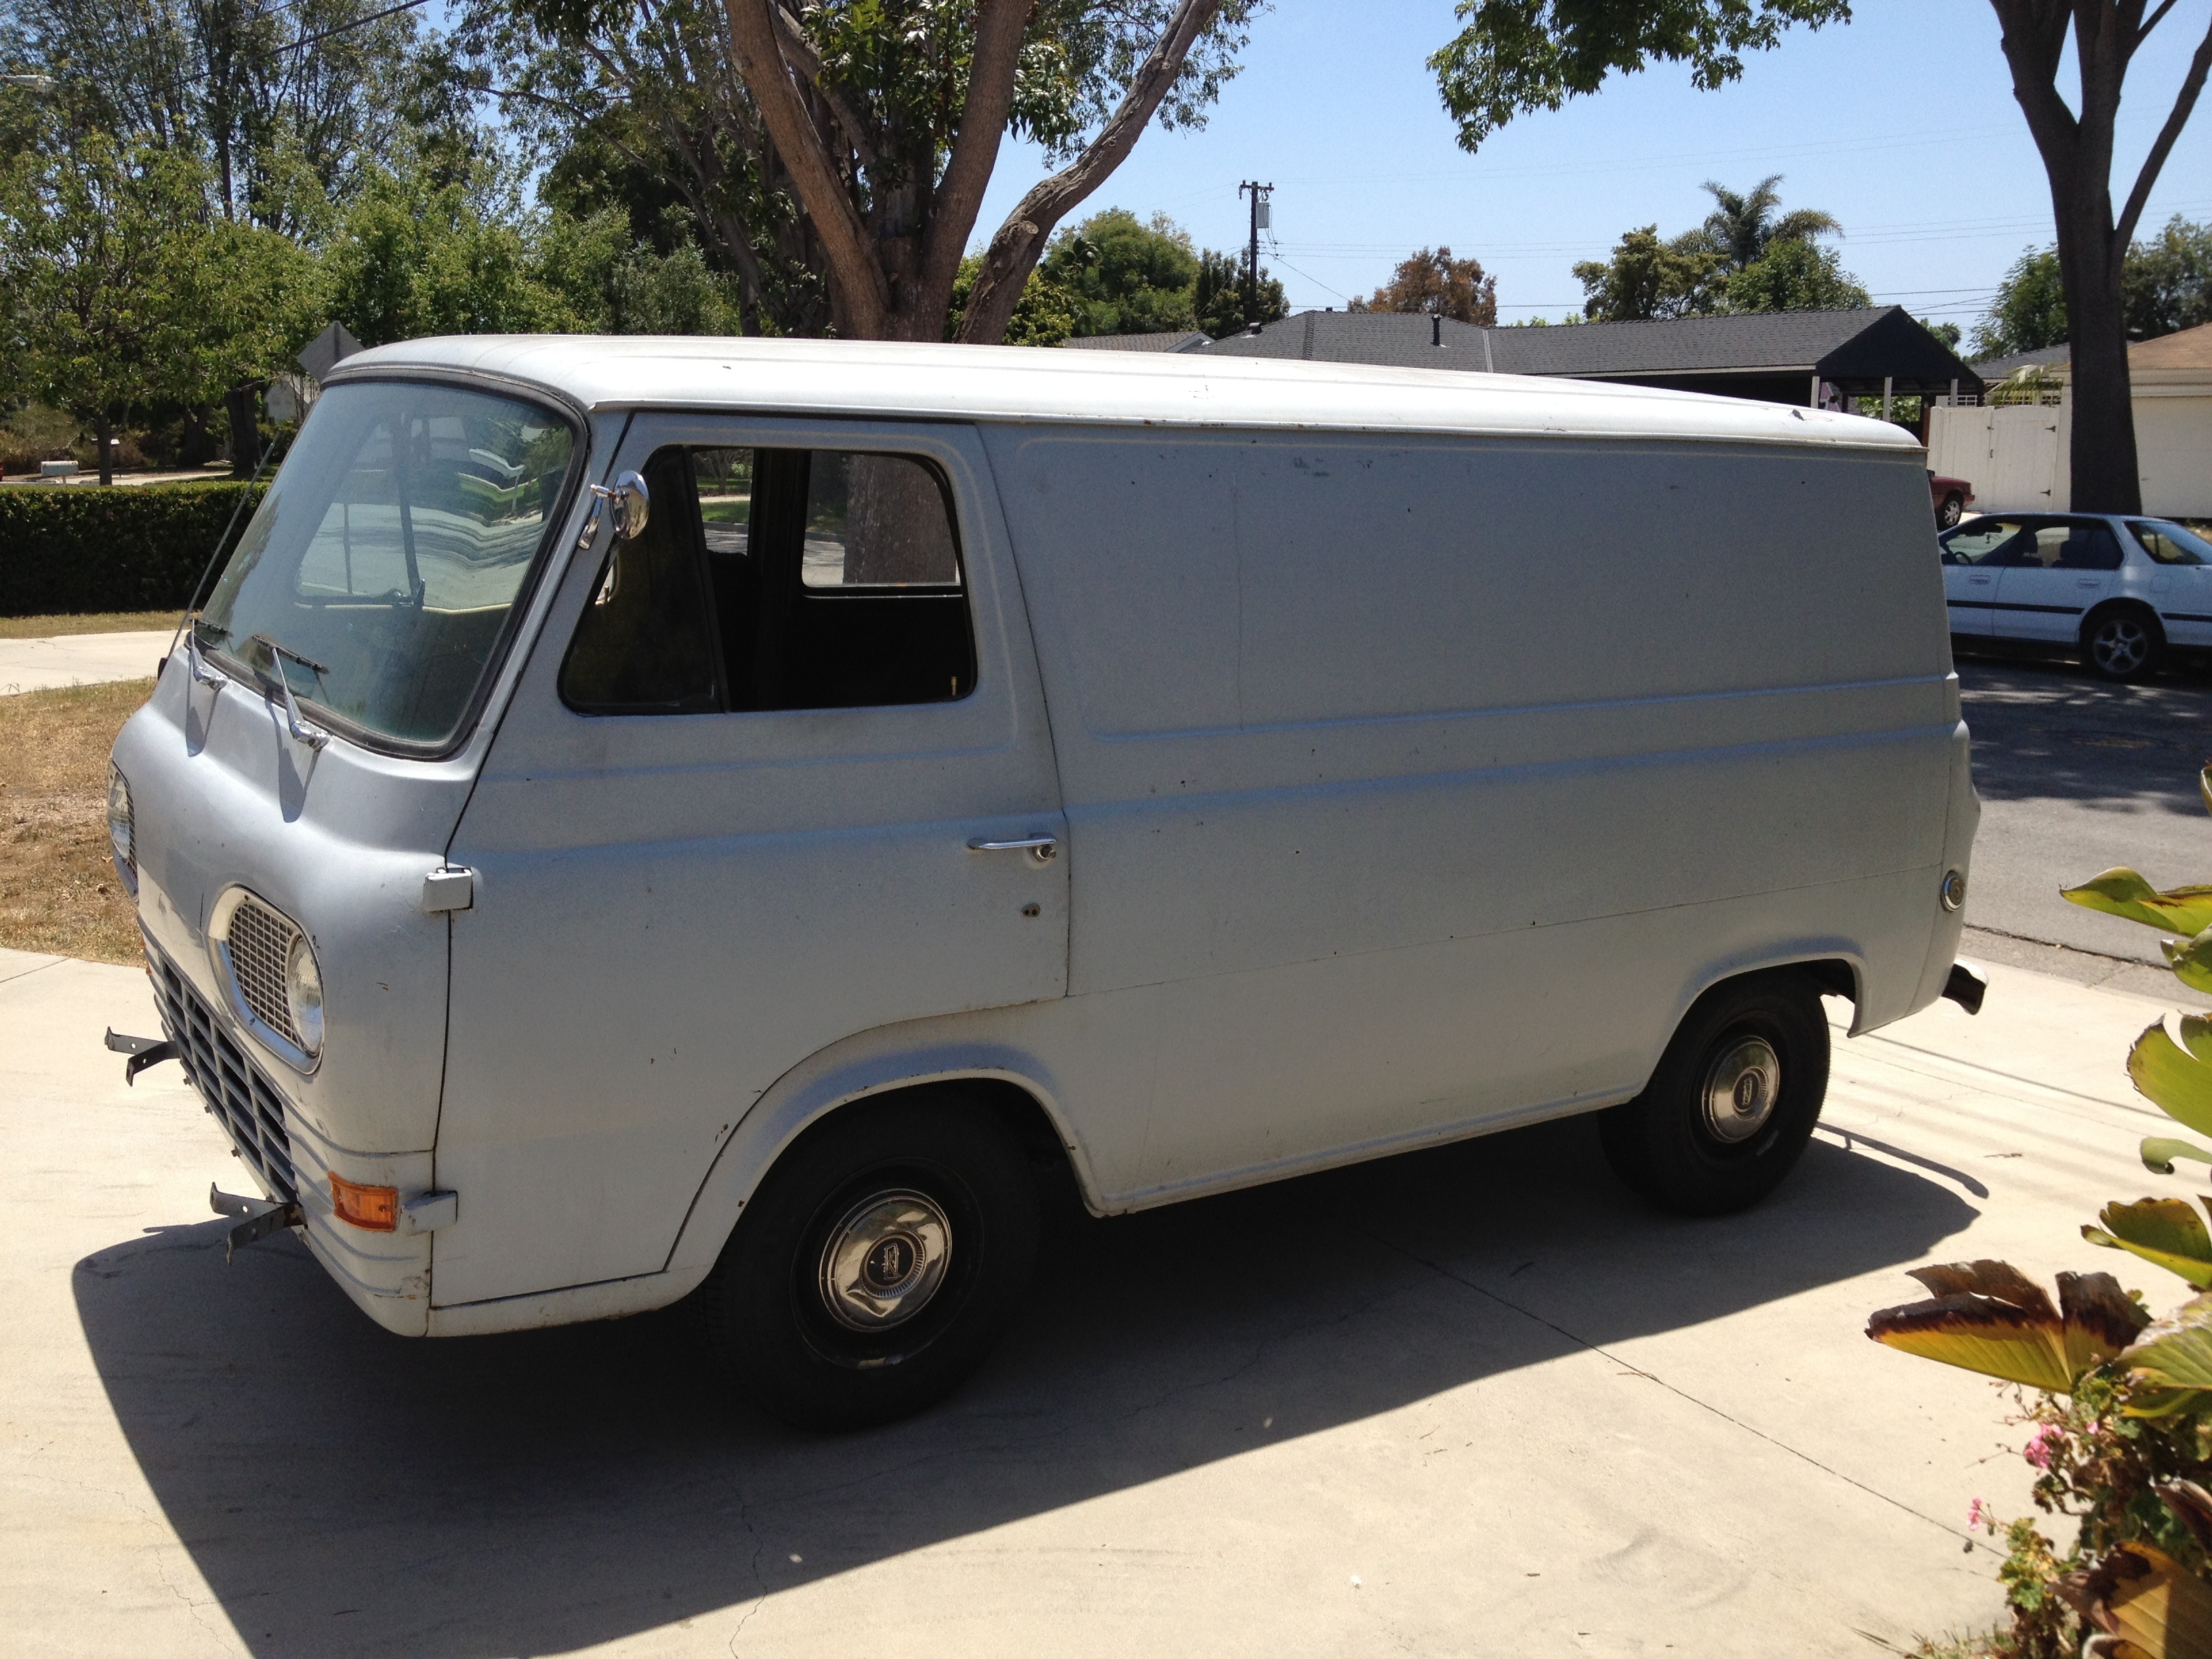
car, van, vehicle, ford, minibus, econoline, commercial vehicle, land vehicle, white van, automobile make, microvan